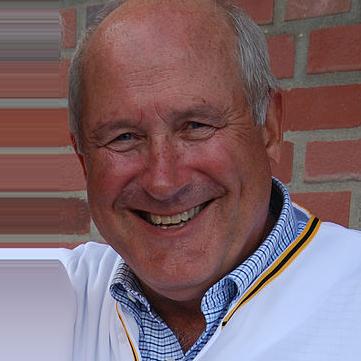
Age: 66